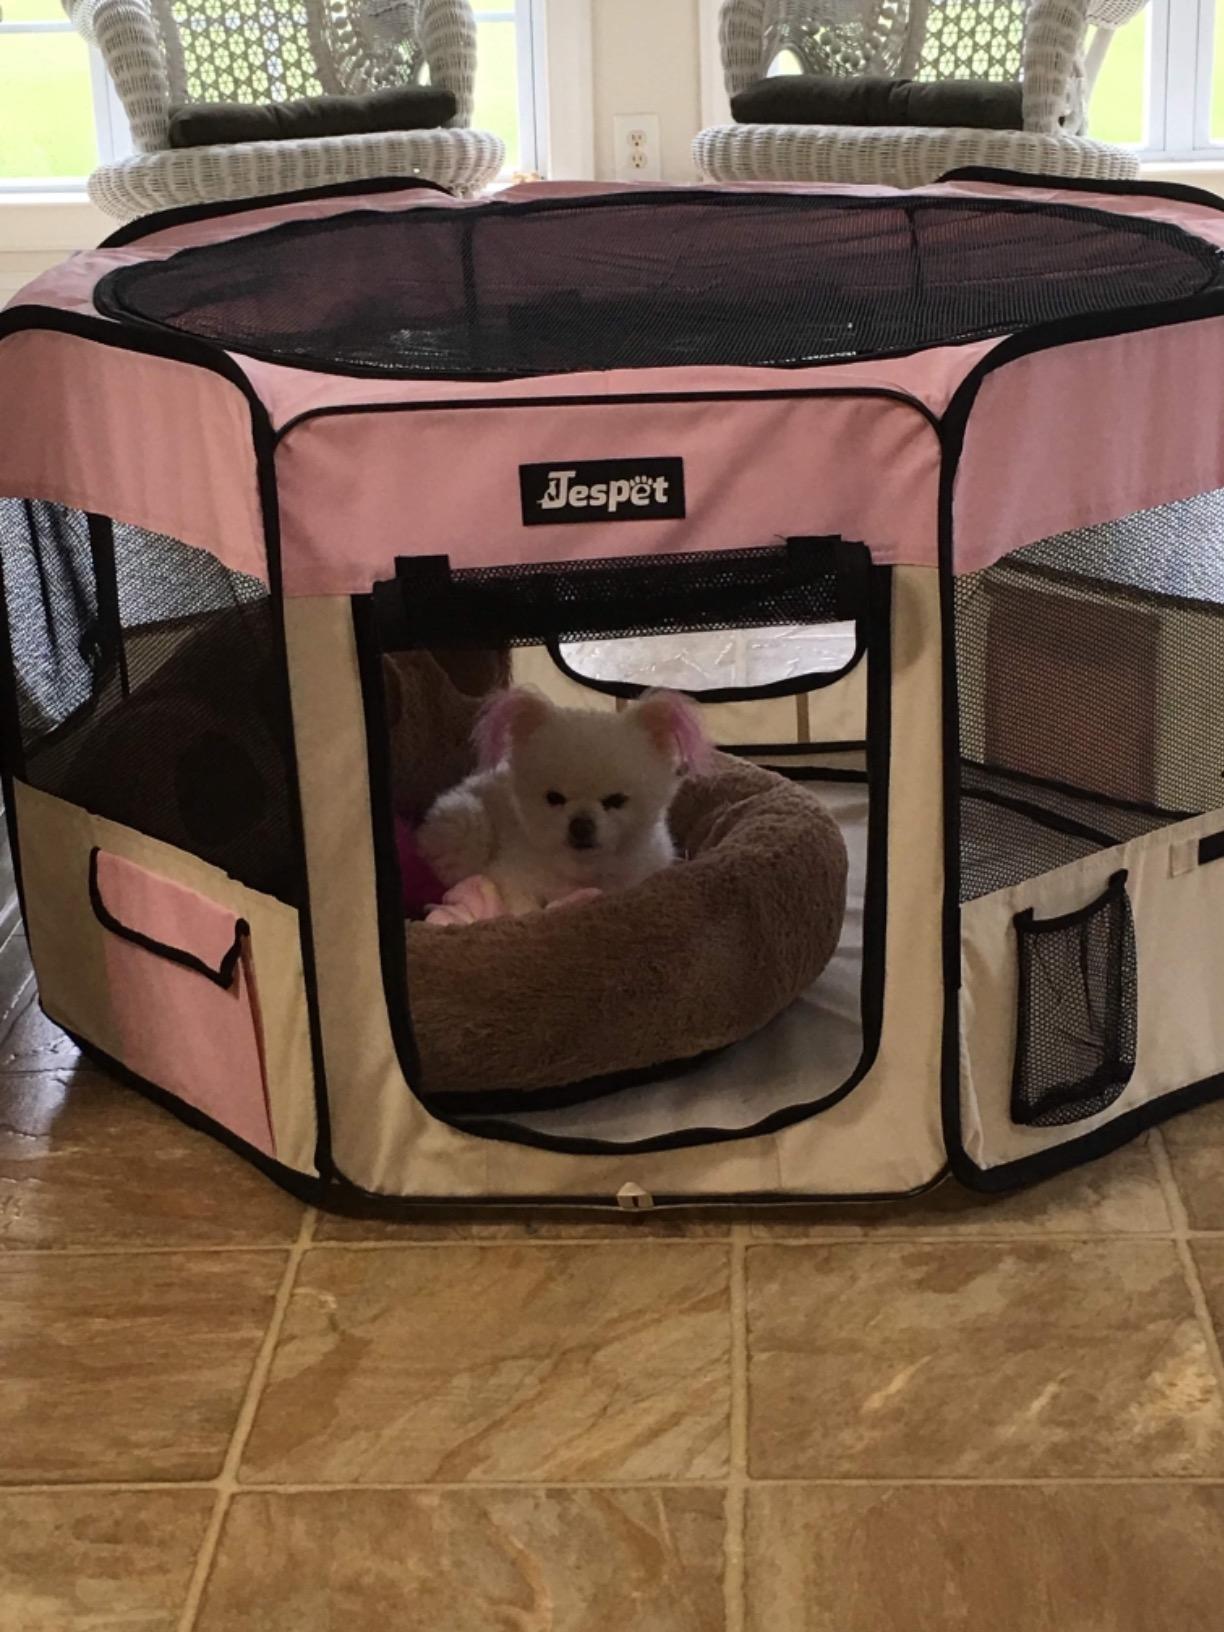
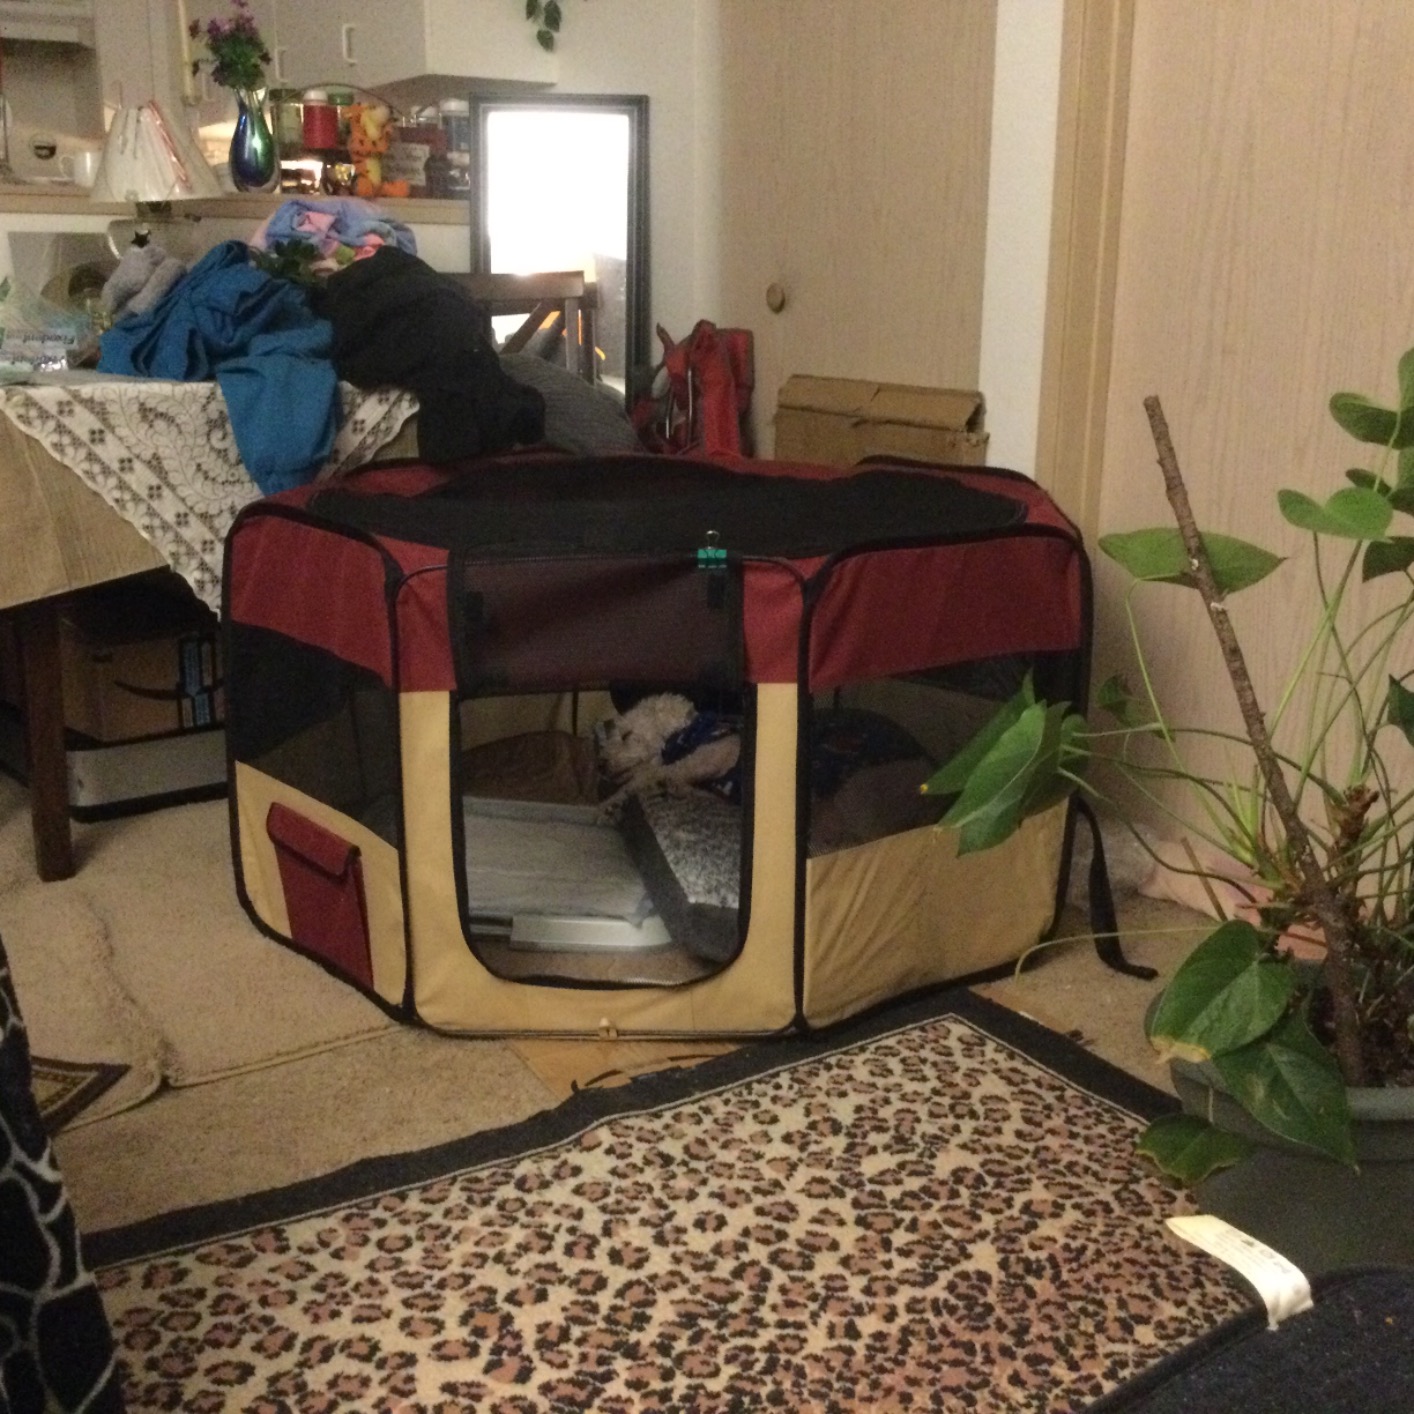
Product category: items_kennel
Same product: no